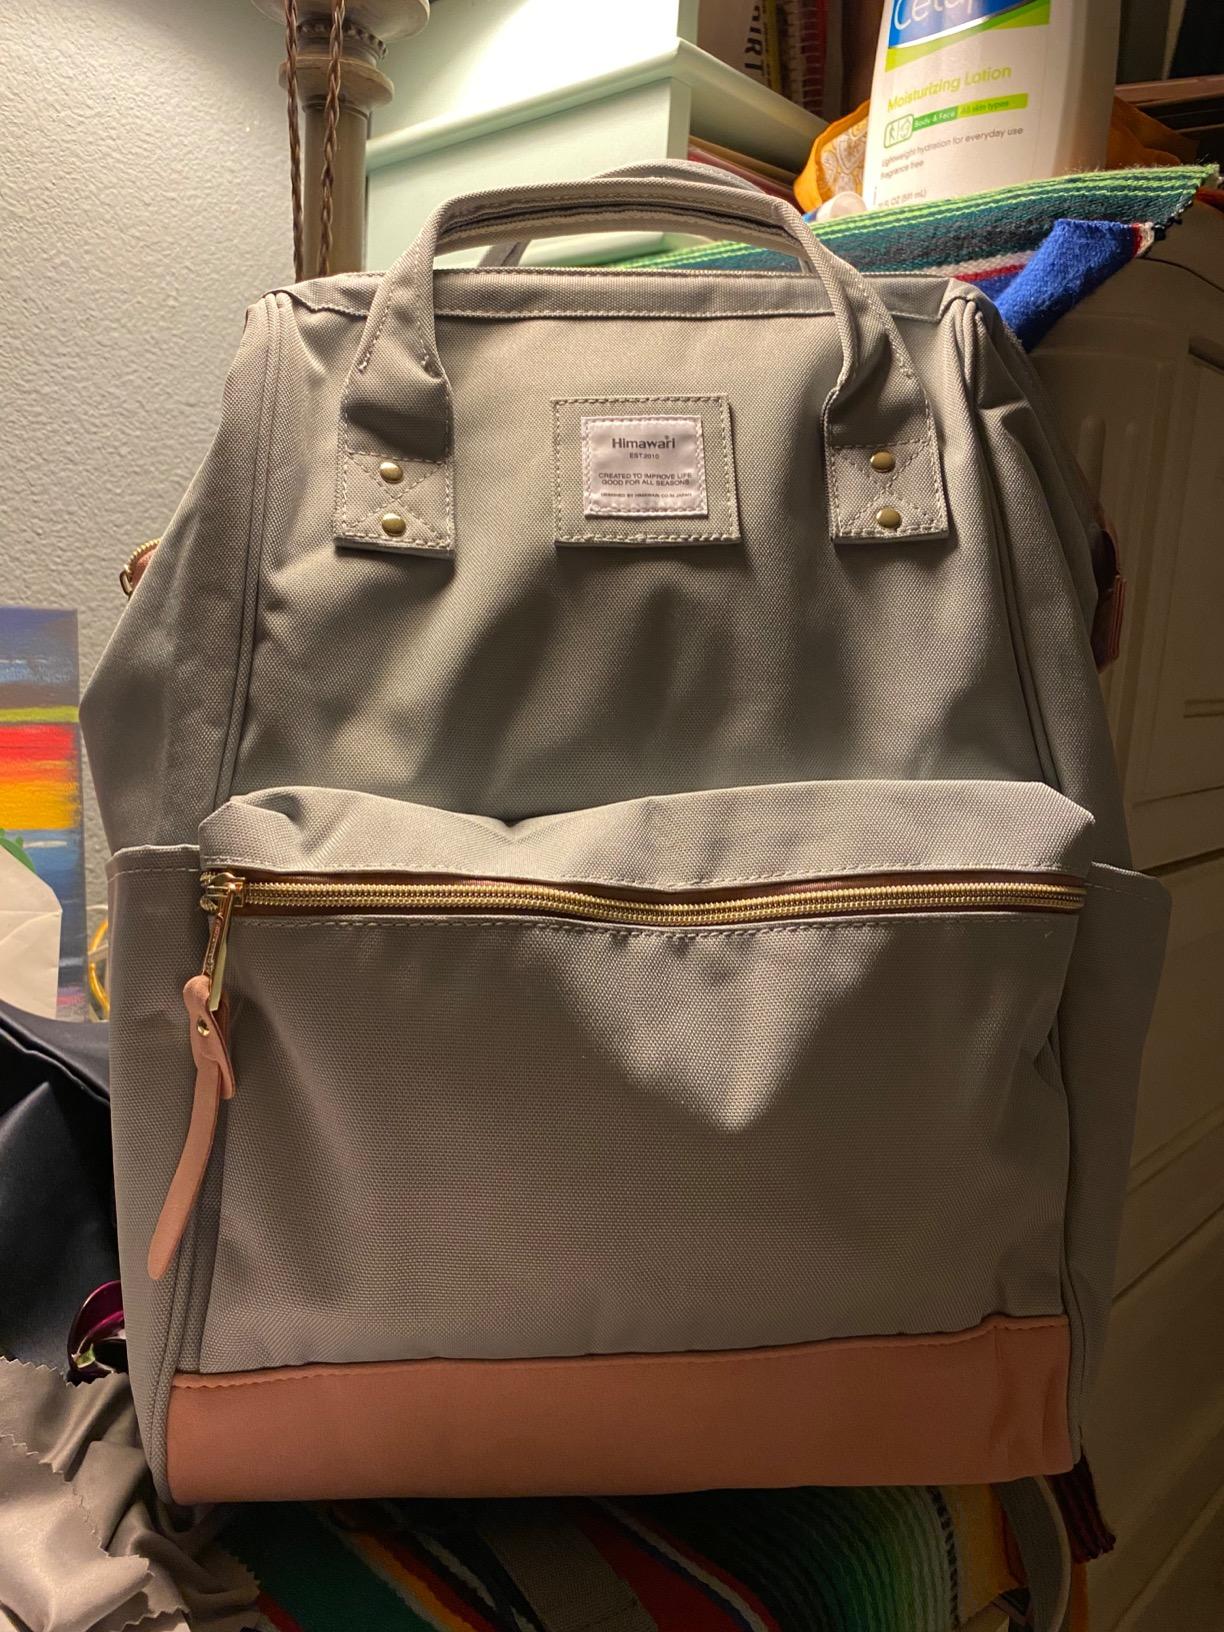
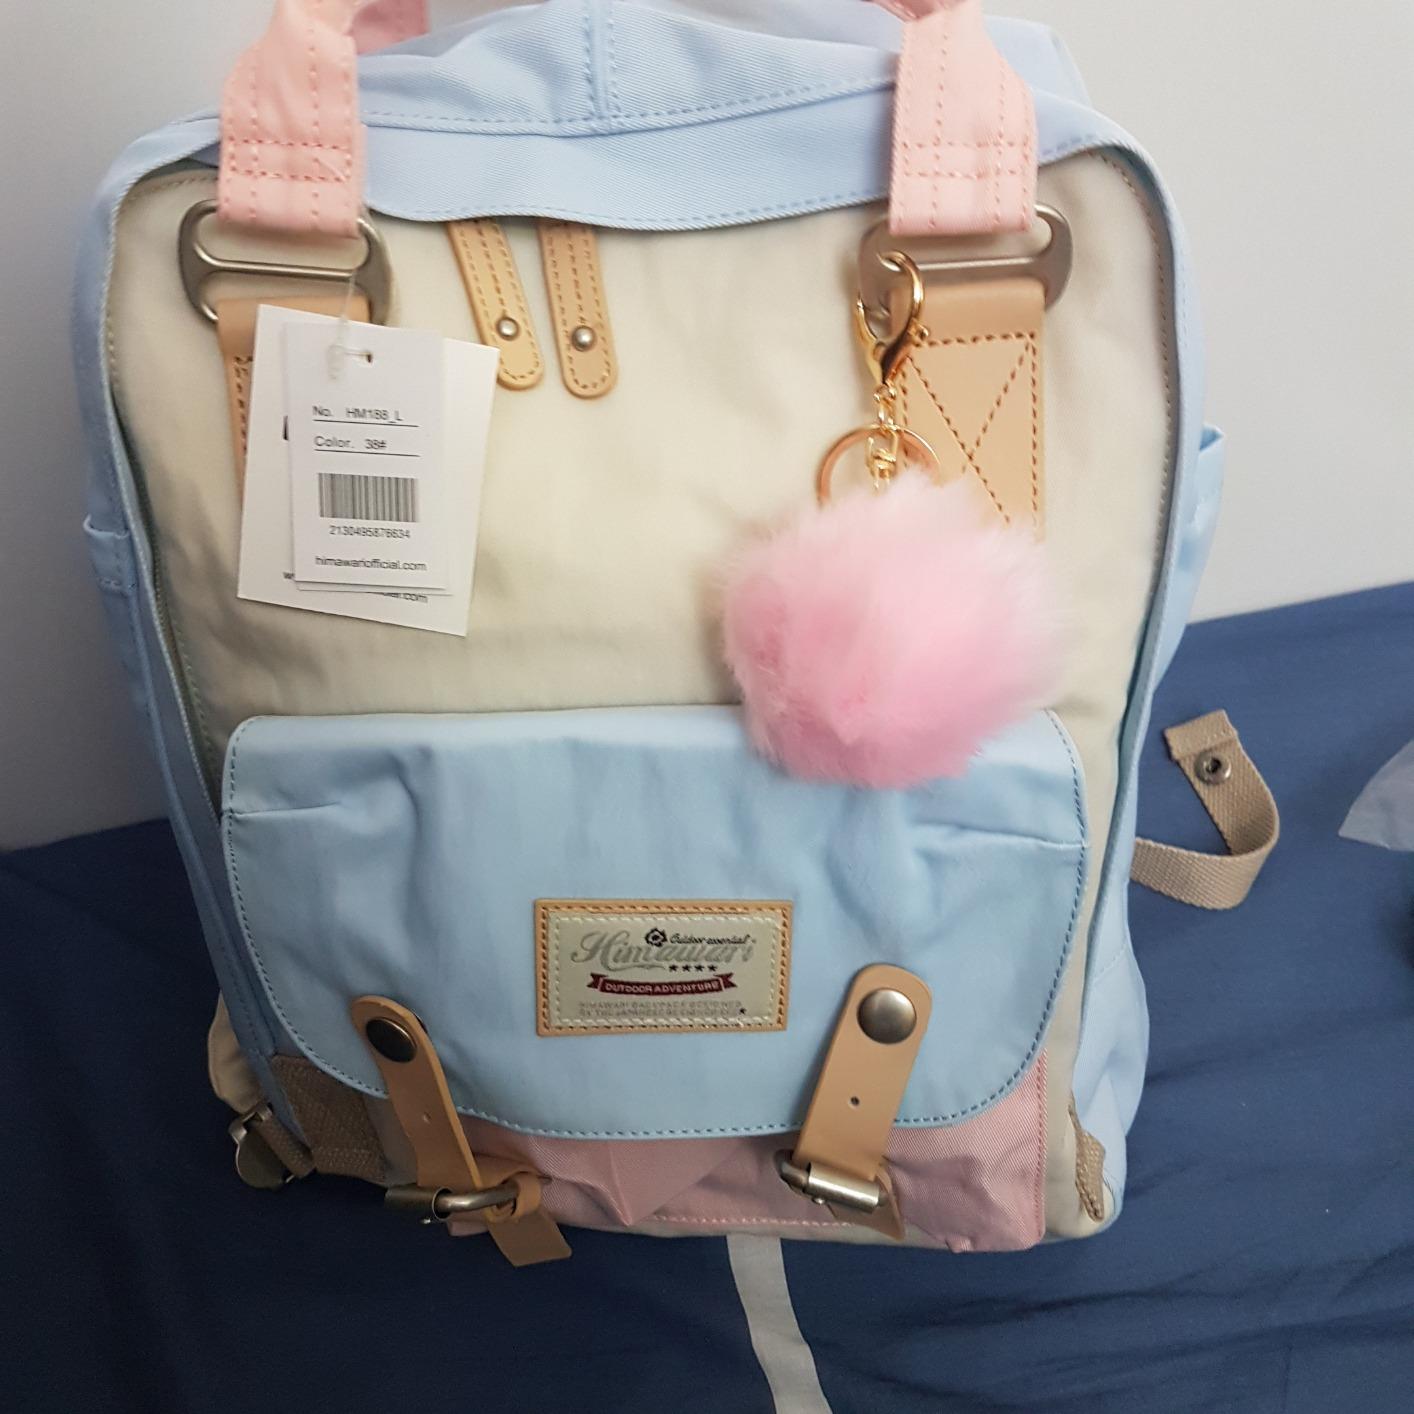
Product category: bag
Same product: no